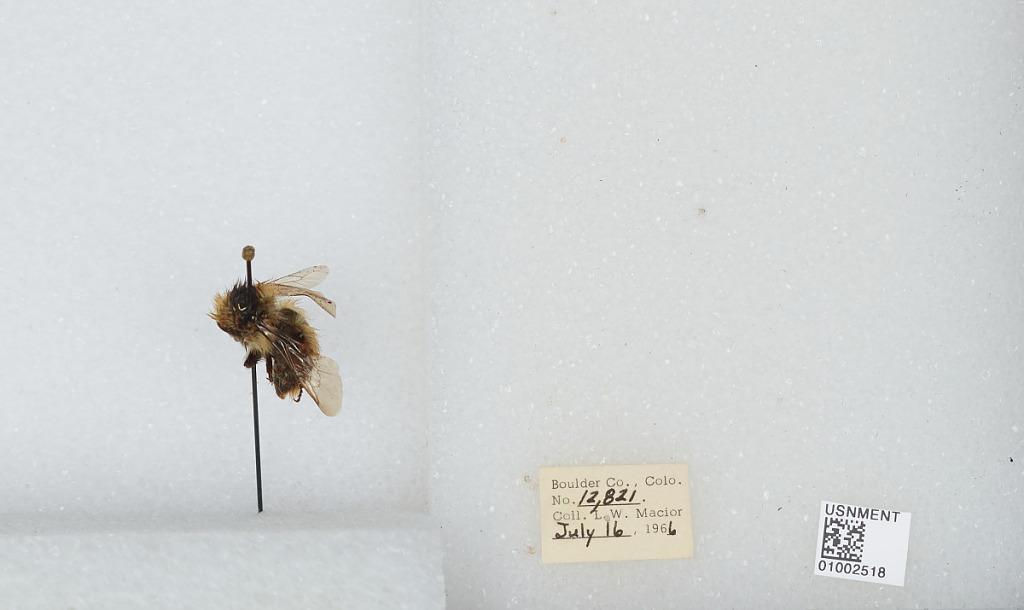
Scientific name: Bombus (Alpinobombus) balteatus Dahlbom
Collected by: L. Macior
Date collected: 1966-7-16
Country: United States
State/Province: Colorado
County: Boulder
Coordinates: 40.0275, -105.252